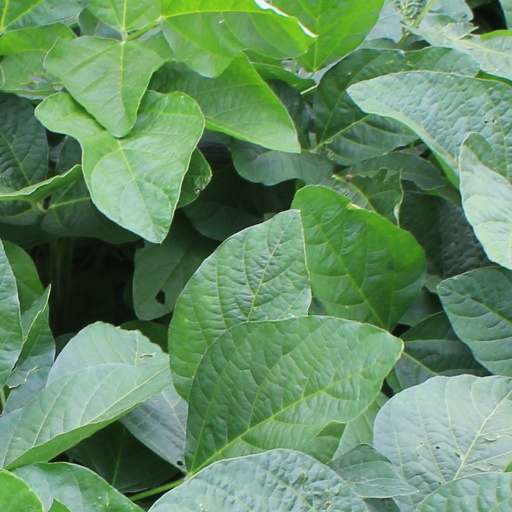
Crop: soybean